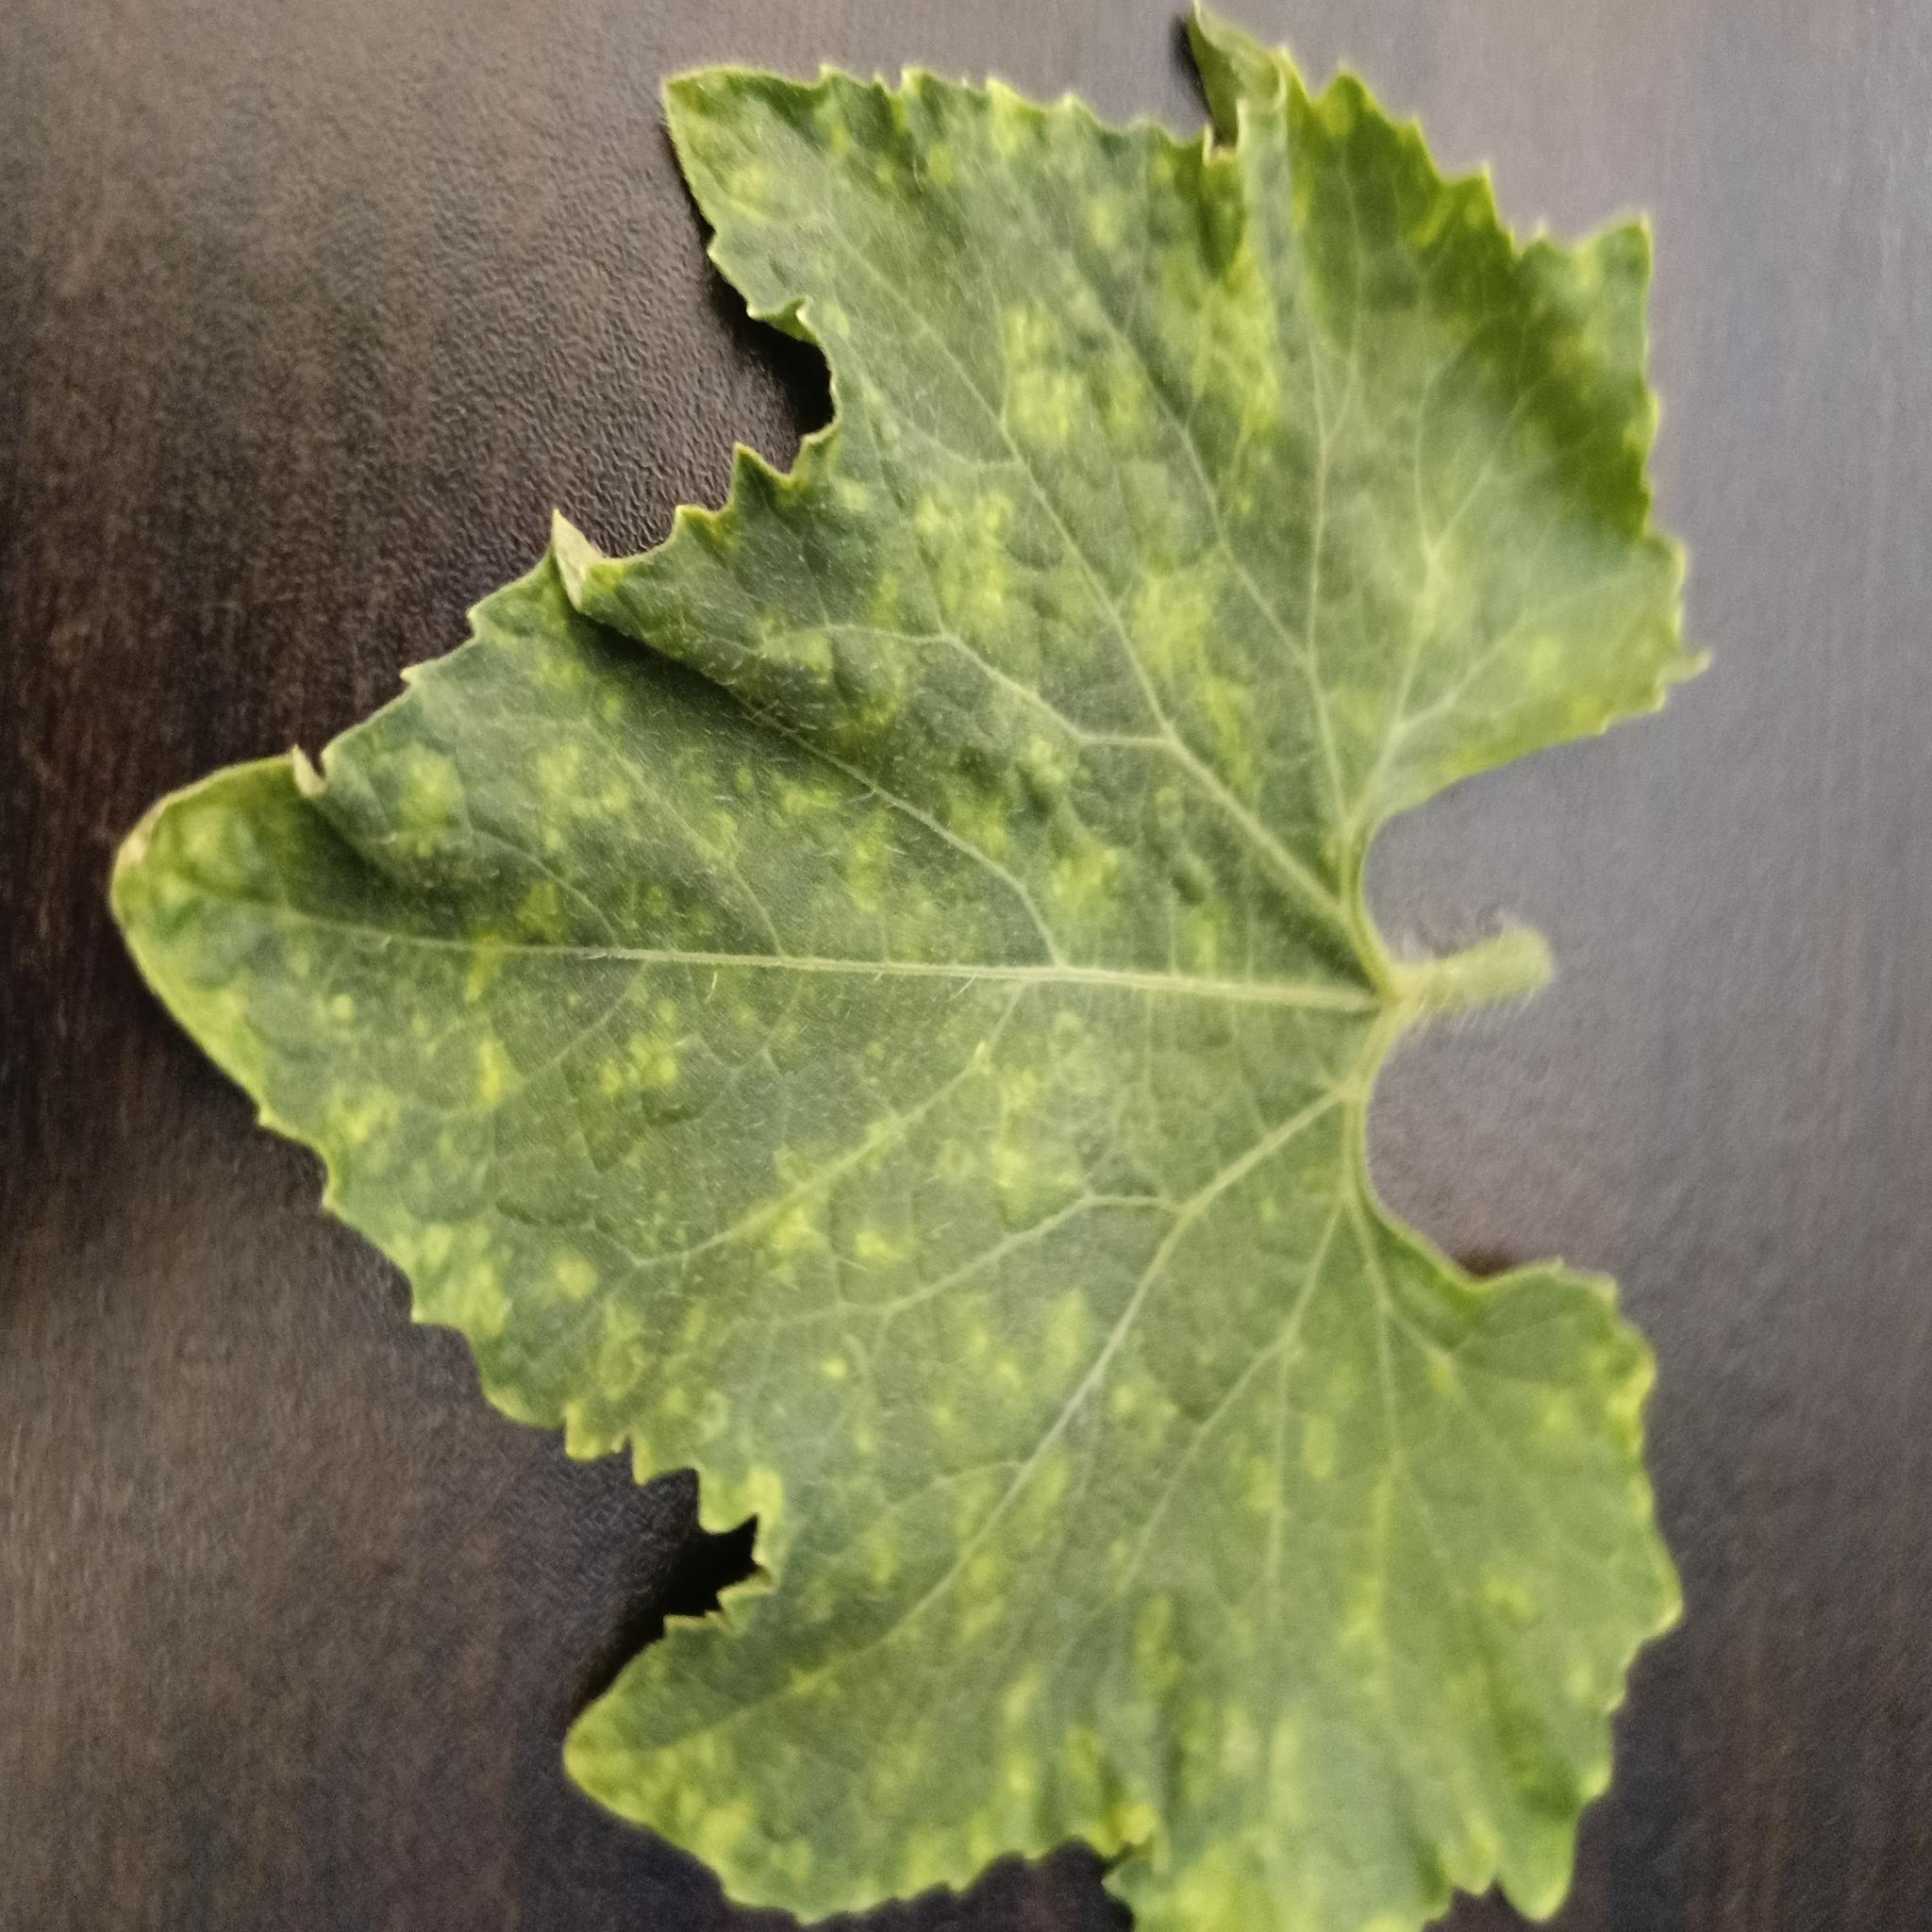
Label: Downy mildew